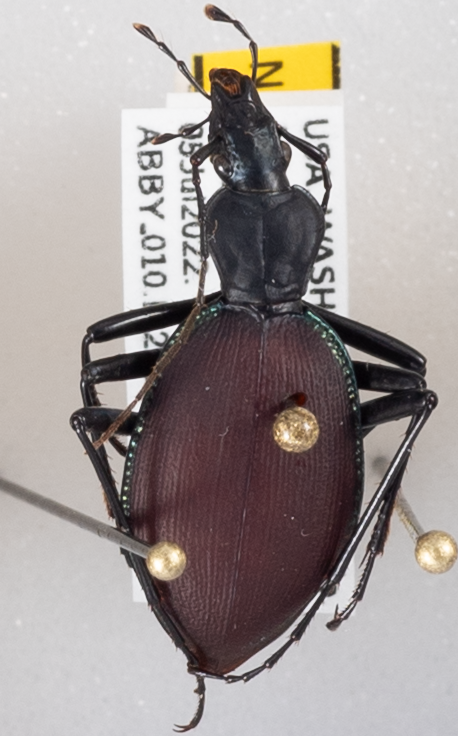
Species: Scaphinotus angusticollis
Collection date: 2022-07-05
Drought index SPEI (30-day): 1.012
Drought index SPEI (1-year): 1.13
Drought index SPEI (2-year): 0.406